Michael Gordon (composer)

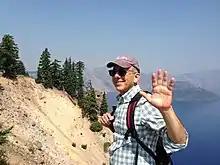
Michael Gordon at Crater Lake

Michael Gordon (born July 20, 1956) is an American composer and co-founder of the Bang on a Can music collective and festival. He grew up in Nicaragua.